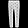
Label: Trouser